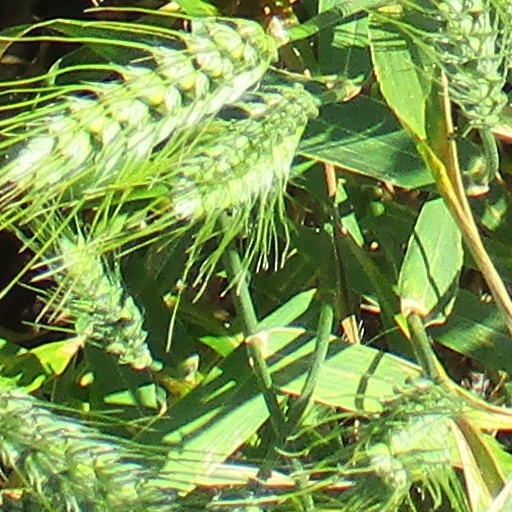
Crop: wheat